Bankers Row Historic District

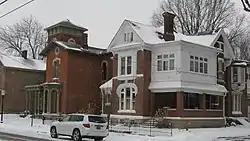
Bankers Row Historic District, January 2012

Bankers Row Historic District is a national historic district located at Logansport, Cass County, Indiana. The district encompasses 20 contributing houses in a residential section of Logansport. It developed between about 1875 and 1925 and includes notable examples of Queen Anne and Italianate style architecture.